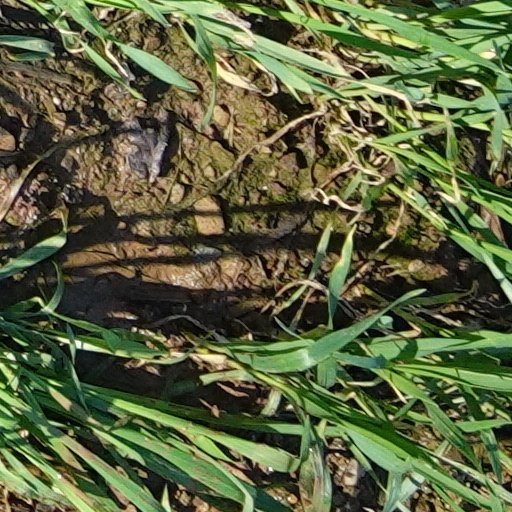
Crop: wheat